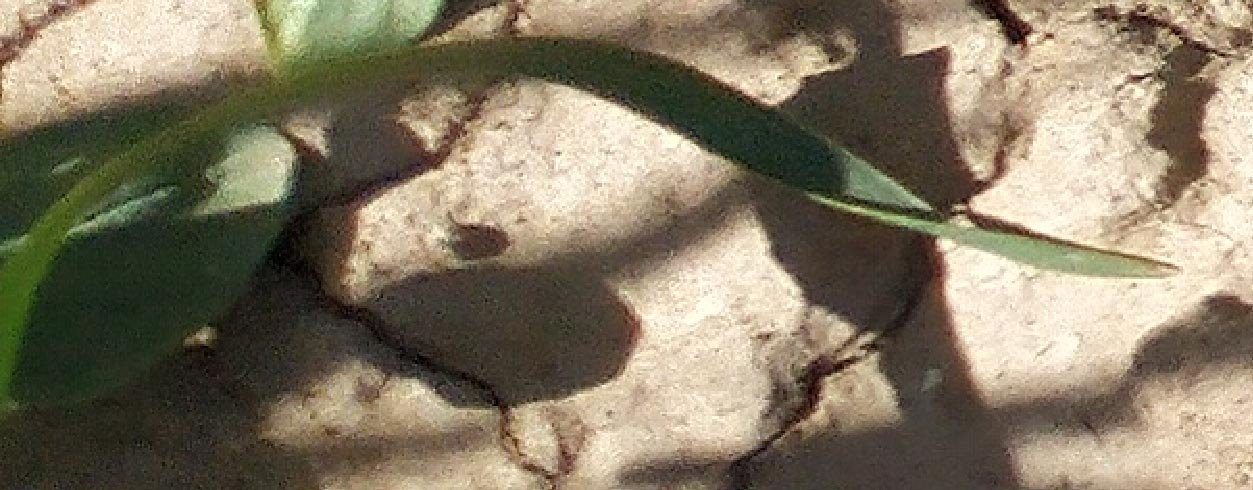
Label: Wheat___Healthy